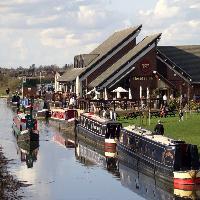
Weather: cloudy or overcast